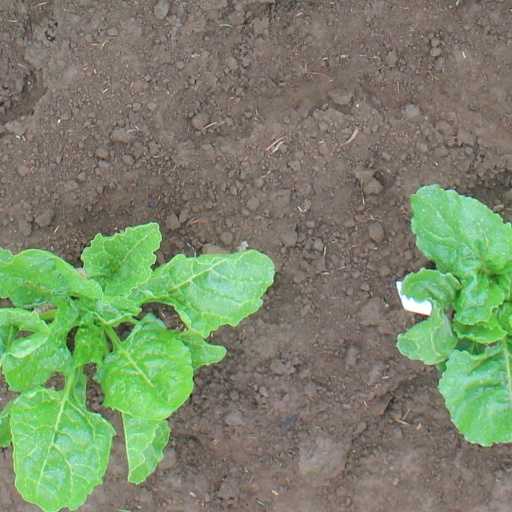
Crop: sugar beet